Hazrat Babajan

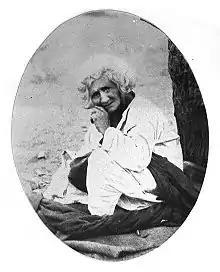
Babajan under her neem tree in Char Bavadi, Poona

By 1905 Babajan arrived in Pune, where she established her final residence. Now an old woman, her back slightly bent, shoulders rounded, with white matted hair, and shabbily dressed, she "was seen sitting or resting at odd places, in different parts of the City." Babajan finally located to a slum area called Char Bawdi (Four Wells) on Malcolm Tank Road, part of a British Army cantonment.